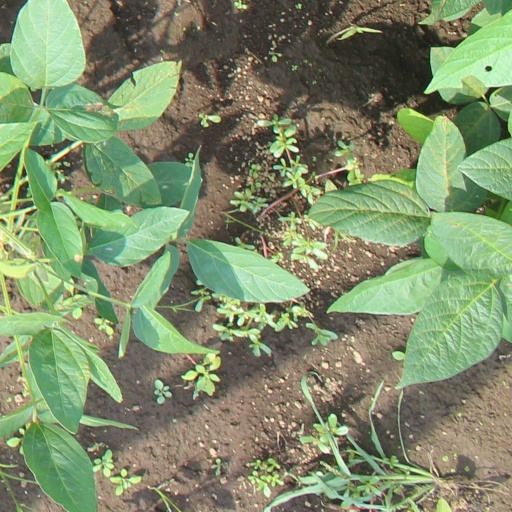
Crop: soybean